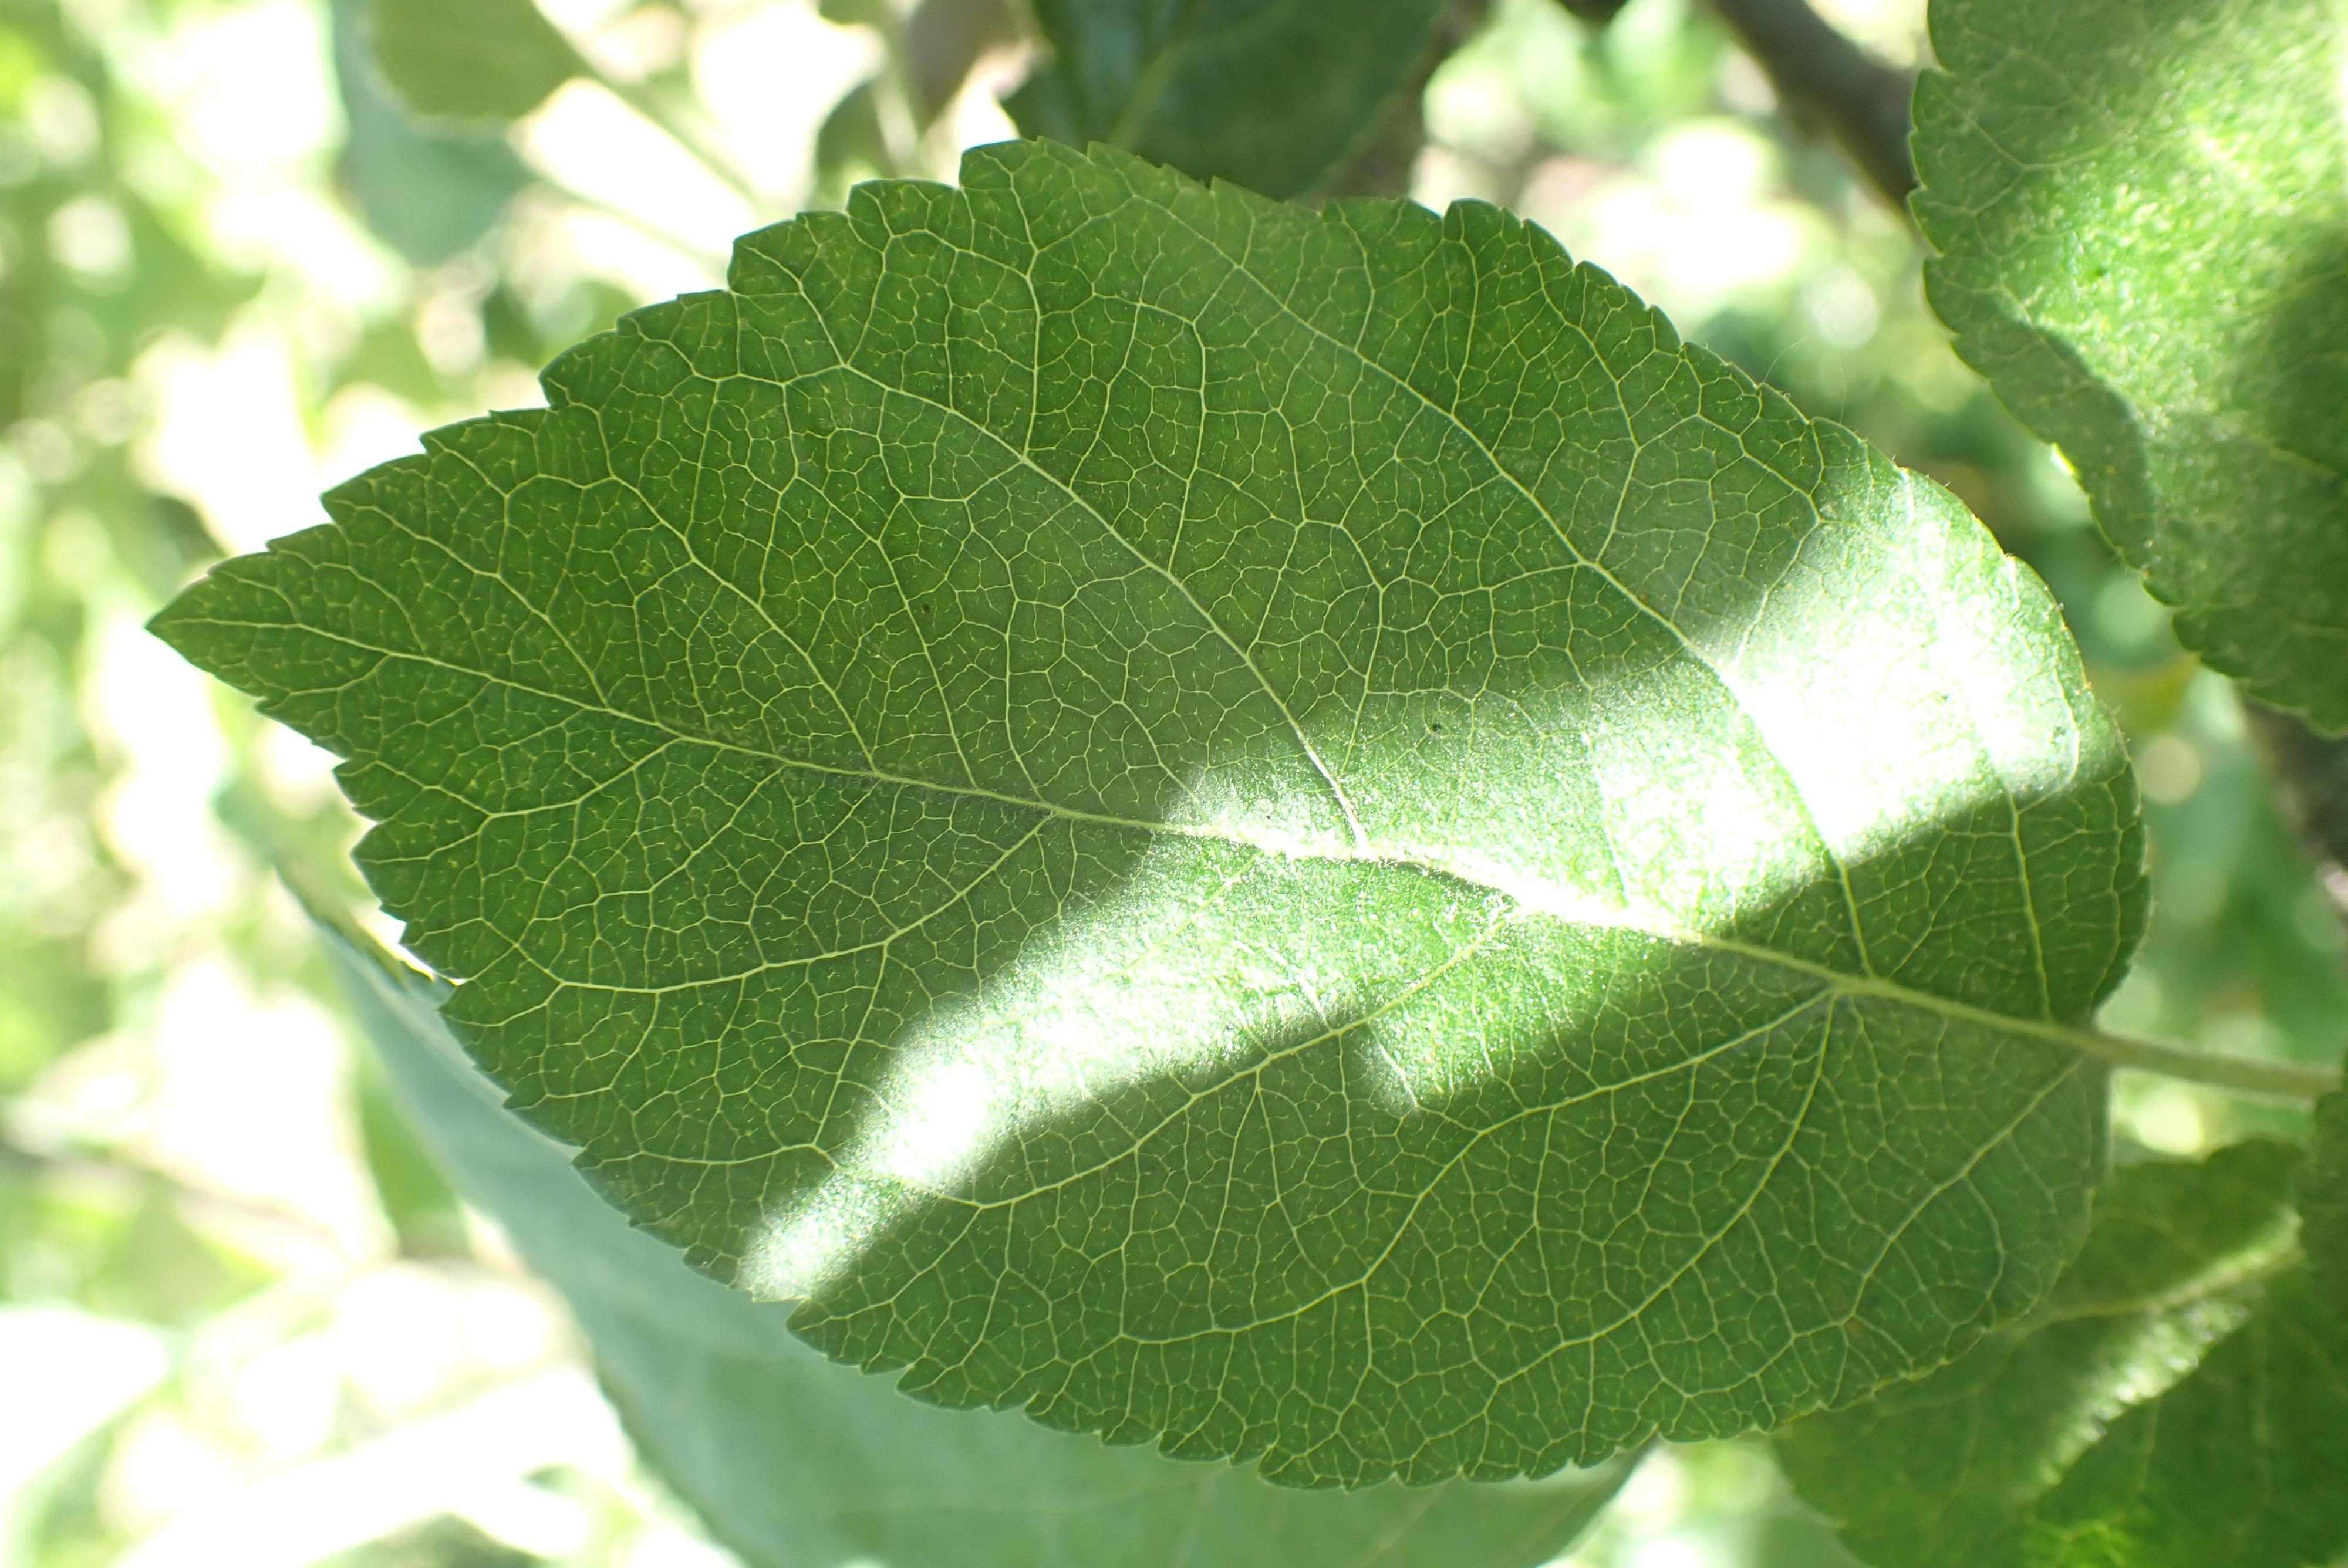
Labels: healthy